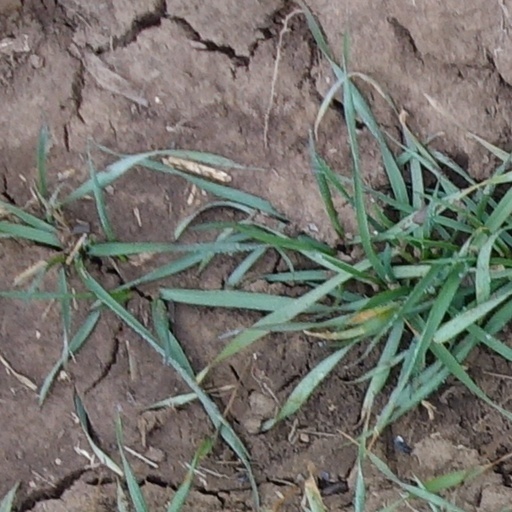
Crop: wheat